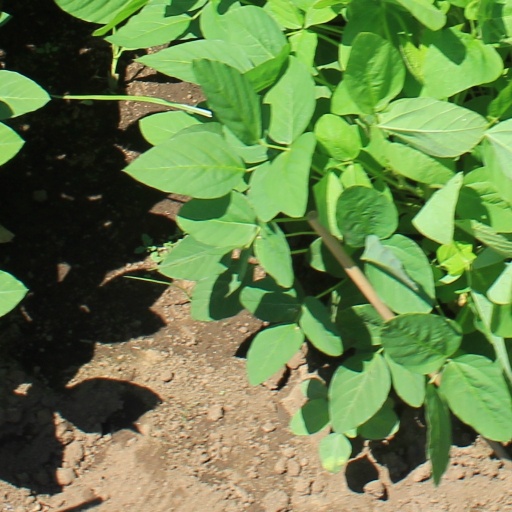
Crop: soybean